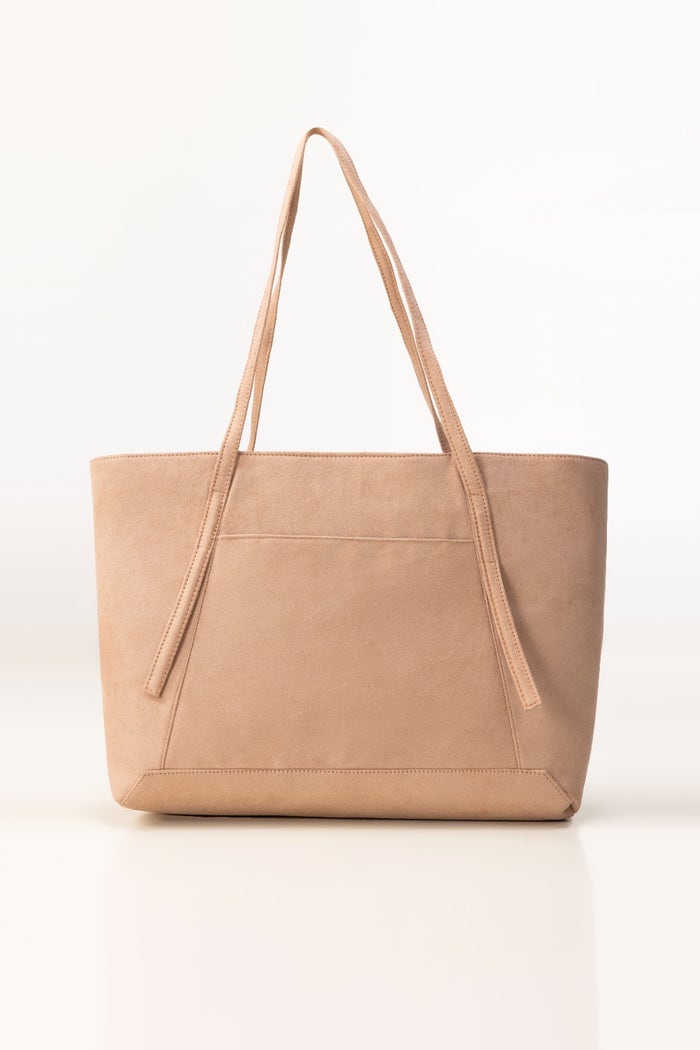
tan leather tote bag